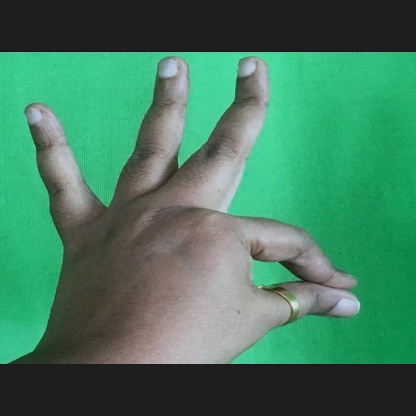
Mudra: Hamsasyam